George Pretyman Tomline

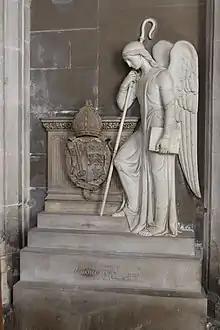
Memorial in Winchester Cathedral

Tomline had inherited further property before he died of apoplexy at Kingston Hall, near Wimborne, Dorset and his estate was worth £200,000. He was buried in Winchester Cathedral. His monument was sculpted by Richard Westmacott (the younger).